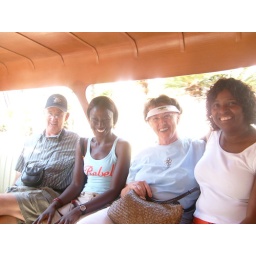
Boat on rails under water like train